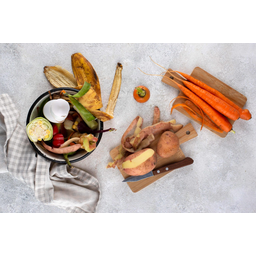
Label: generalcompost